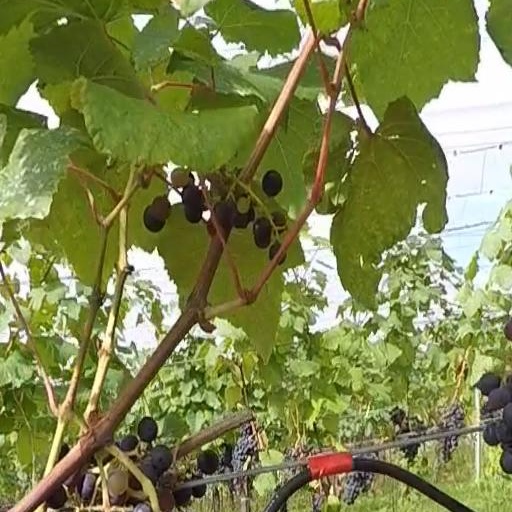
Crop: grape